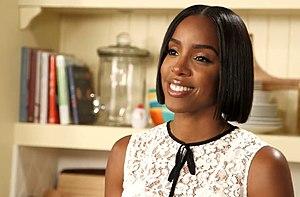
Kelly Rowland, née Kelendria Trene Rowland le 11 février 1981 à Atlanta, est une chanteuse, danseuse, parolière, actrice et personnalité de la télévision américaine.